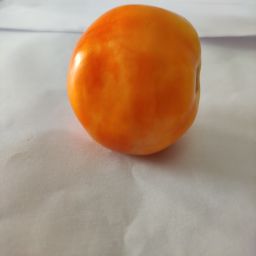
Crop: Tomato
Quality: Ripe